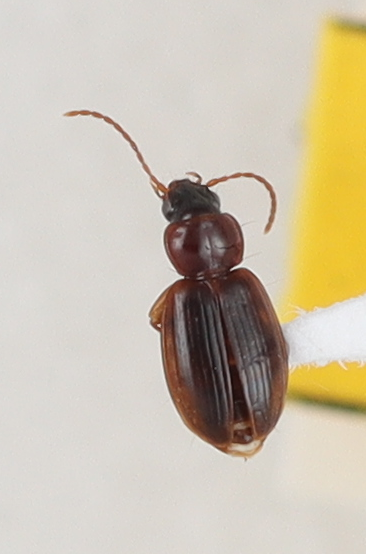
Scientific name: Trechus obtusus
Plot: 14
Trap: E
Collected: 20210504